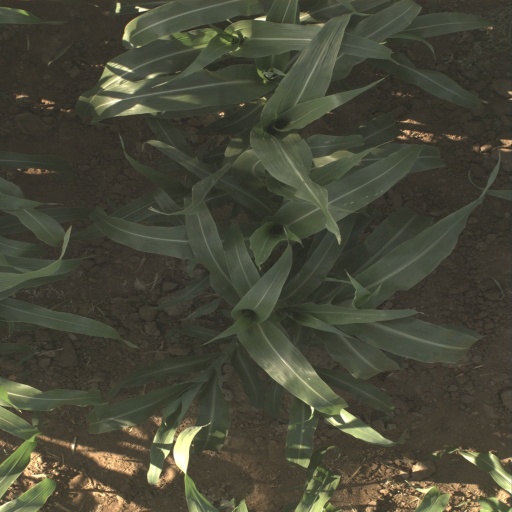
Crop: sorghum